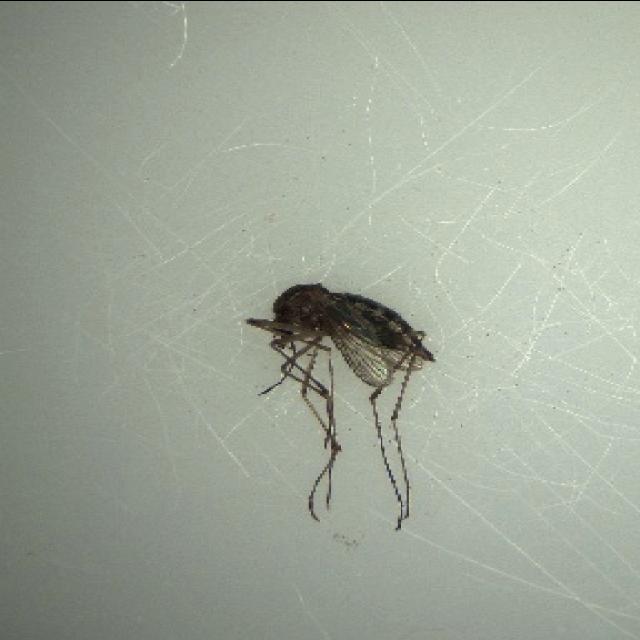
Species: aedes_vexans